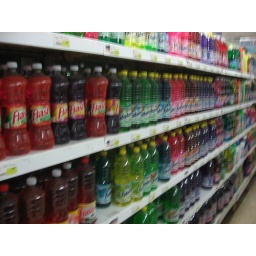
floor cleaner in lots of delicious fruit flavors, yum